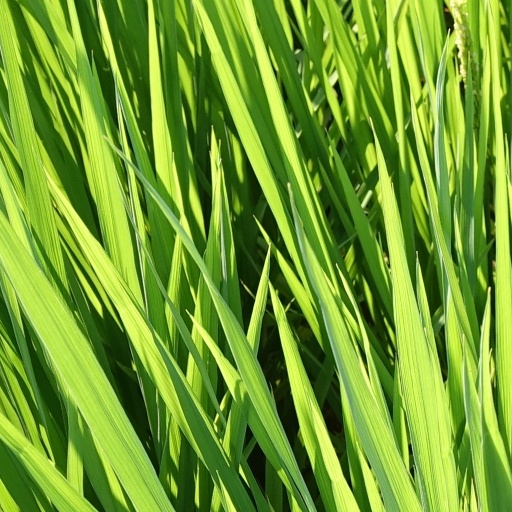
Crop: rice